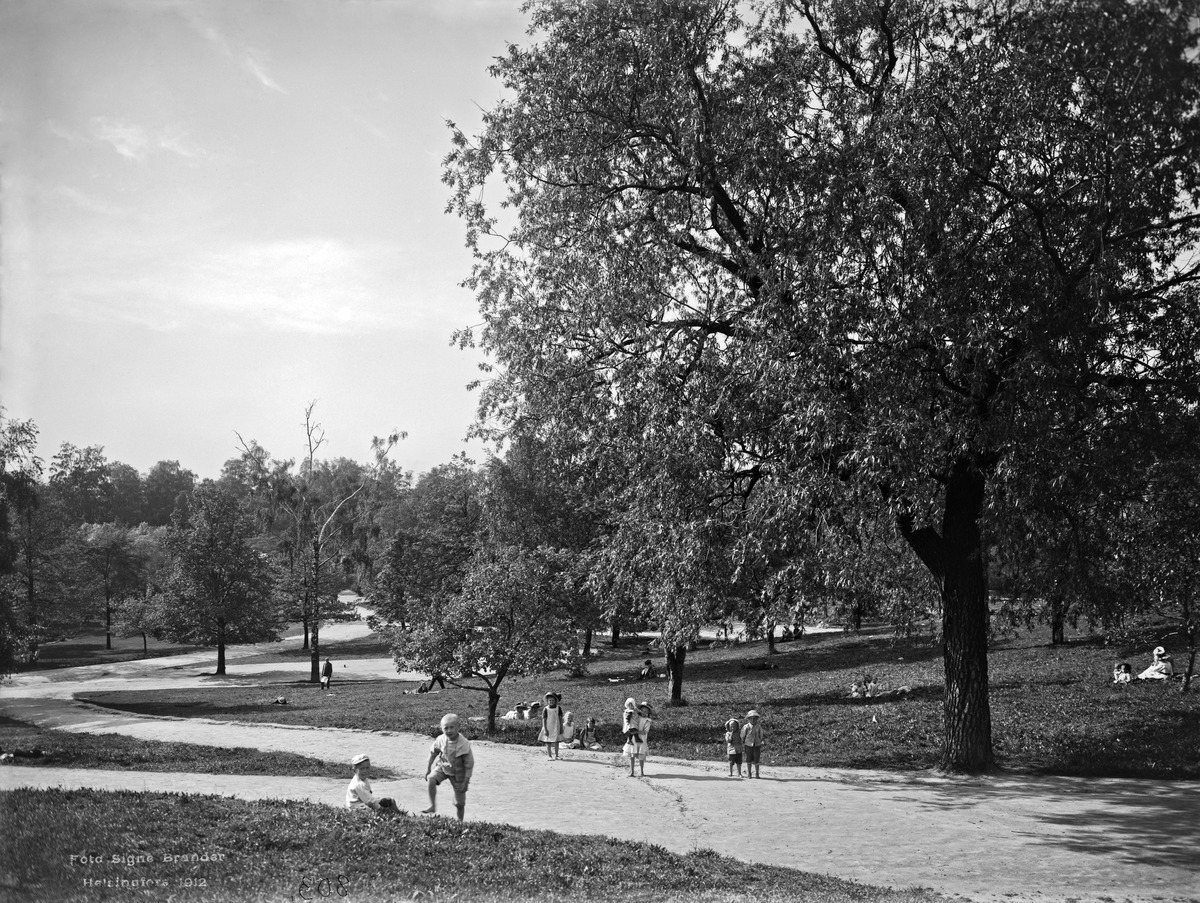
Kaisaniemi
sisällön kuvaus: Kaisaniemi. mustavalkoinen
Kuvaaja: Brander, Signe, valokuvaaja
Ajankohta: kuvausaika 1912
Paikka: Suomi, Uusimaa, Helsinki, Kluuvi Helsinki, Kaisaniemi
Aiheet: puistot, lapset